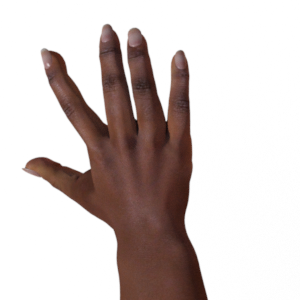
Label: paper